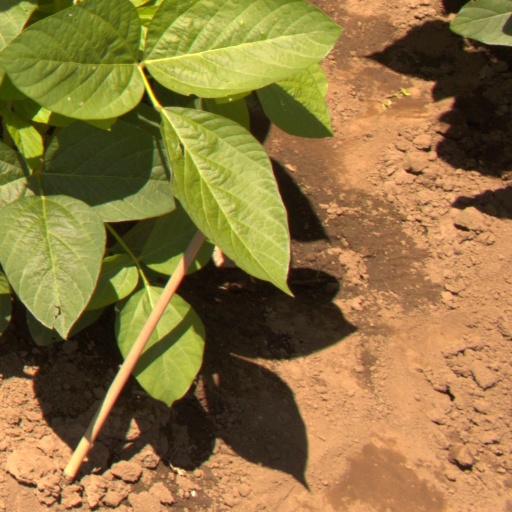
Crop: soybean